Jimmy Walter

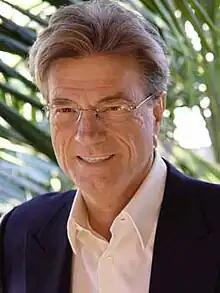
Jimmy Walter

James W. Walter Jr. (born 1947) is an American venture capitalist and author. He is best known for sponsoring advertisements asking to reopen the investigation of the September 11, 2001 attacks and offering financial rewards to anyone that could prove the World Trade Center was destroyed without the use of explosives.